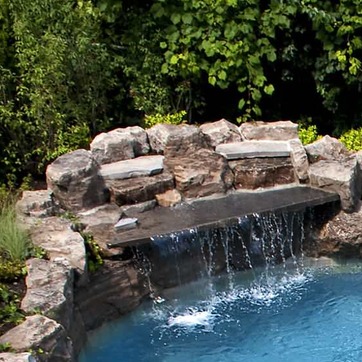
Material: stone